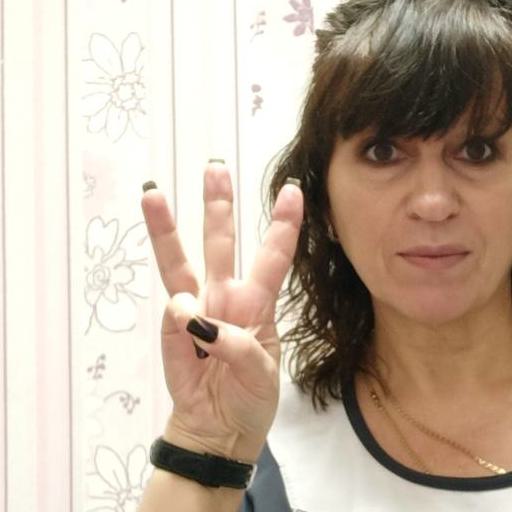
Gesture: three